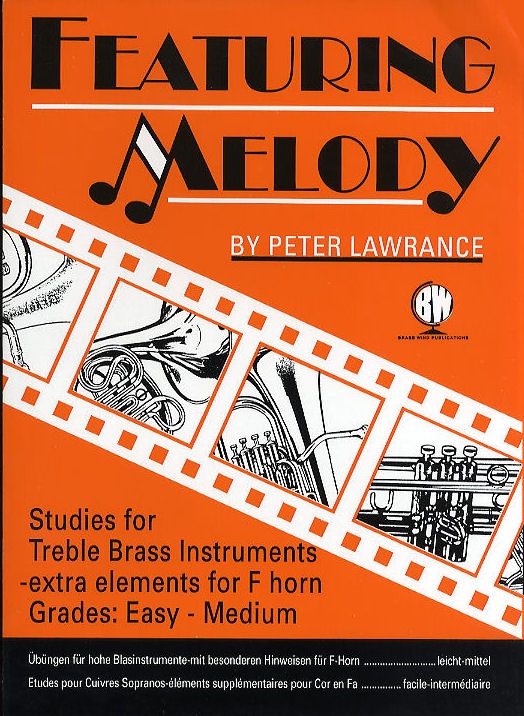
Featuring Melody F Hn Lawrance BW
The 23 pieces in this collection are carefully graded for technical and musical development. The wide variety of styles range from Renaissance dances to a modern jazz suite. The pieces can be grouped together to form unaccompanied suites. In private practice the pieces will provide many appropriate technical challenges but their melodic nature also makes them ideal for unaccompanied concert performance. Featuring Melody includes elements especially for the F horn. These include use of the natural horn, elementary hand stopping and alternative low notes for the more advanced player. These are introduced and explained within the book.
Category: Arts & Entertainment > Hobbies & Creative Arts > Musical Instruments > Brass Instruments > Alto & Baritone Horns